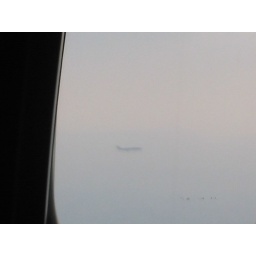
I spotted another airplane flying by us on my way to Spain!!